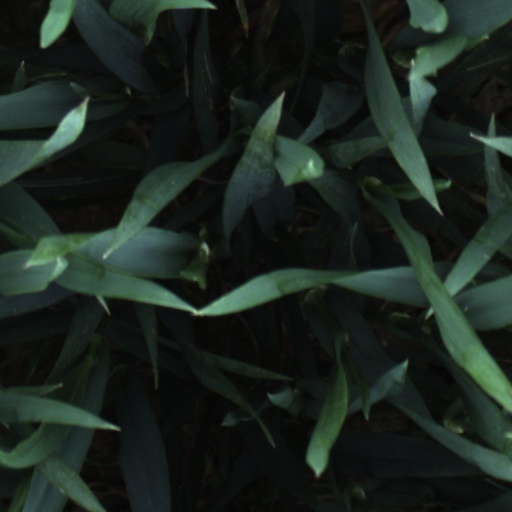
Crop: wheat